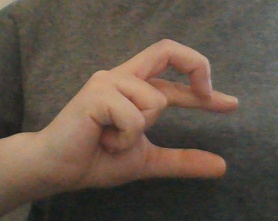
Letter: thal